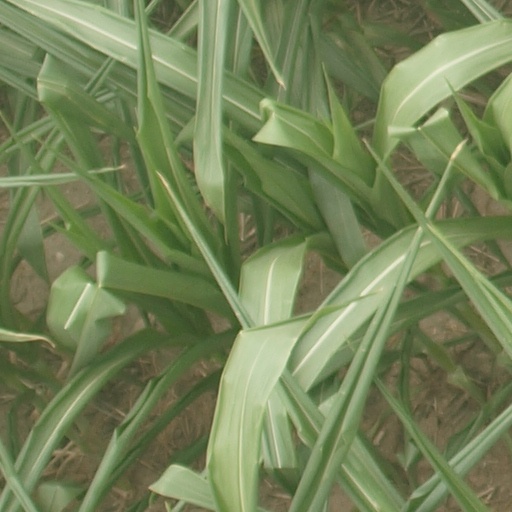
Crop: maize; corn